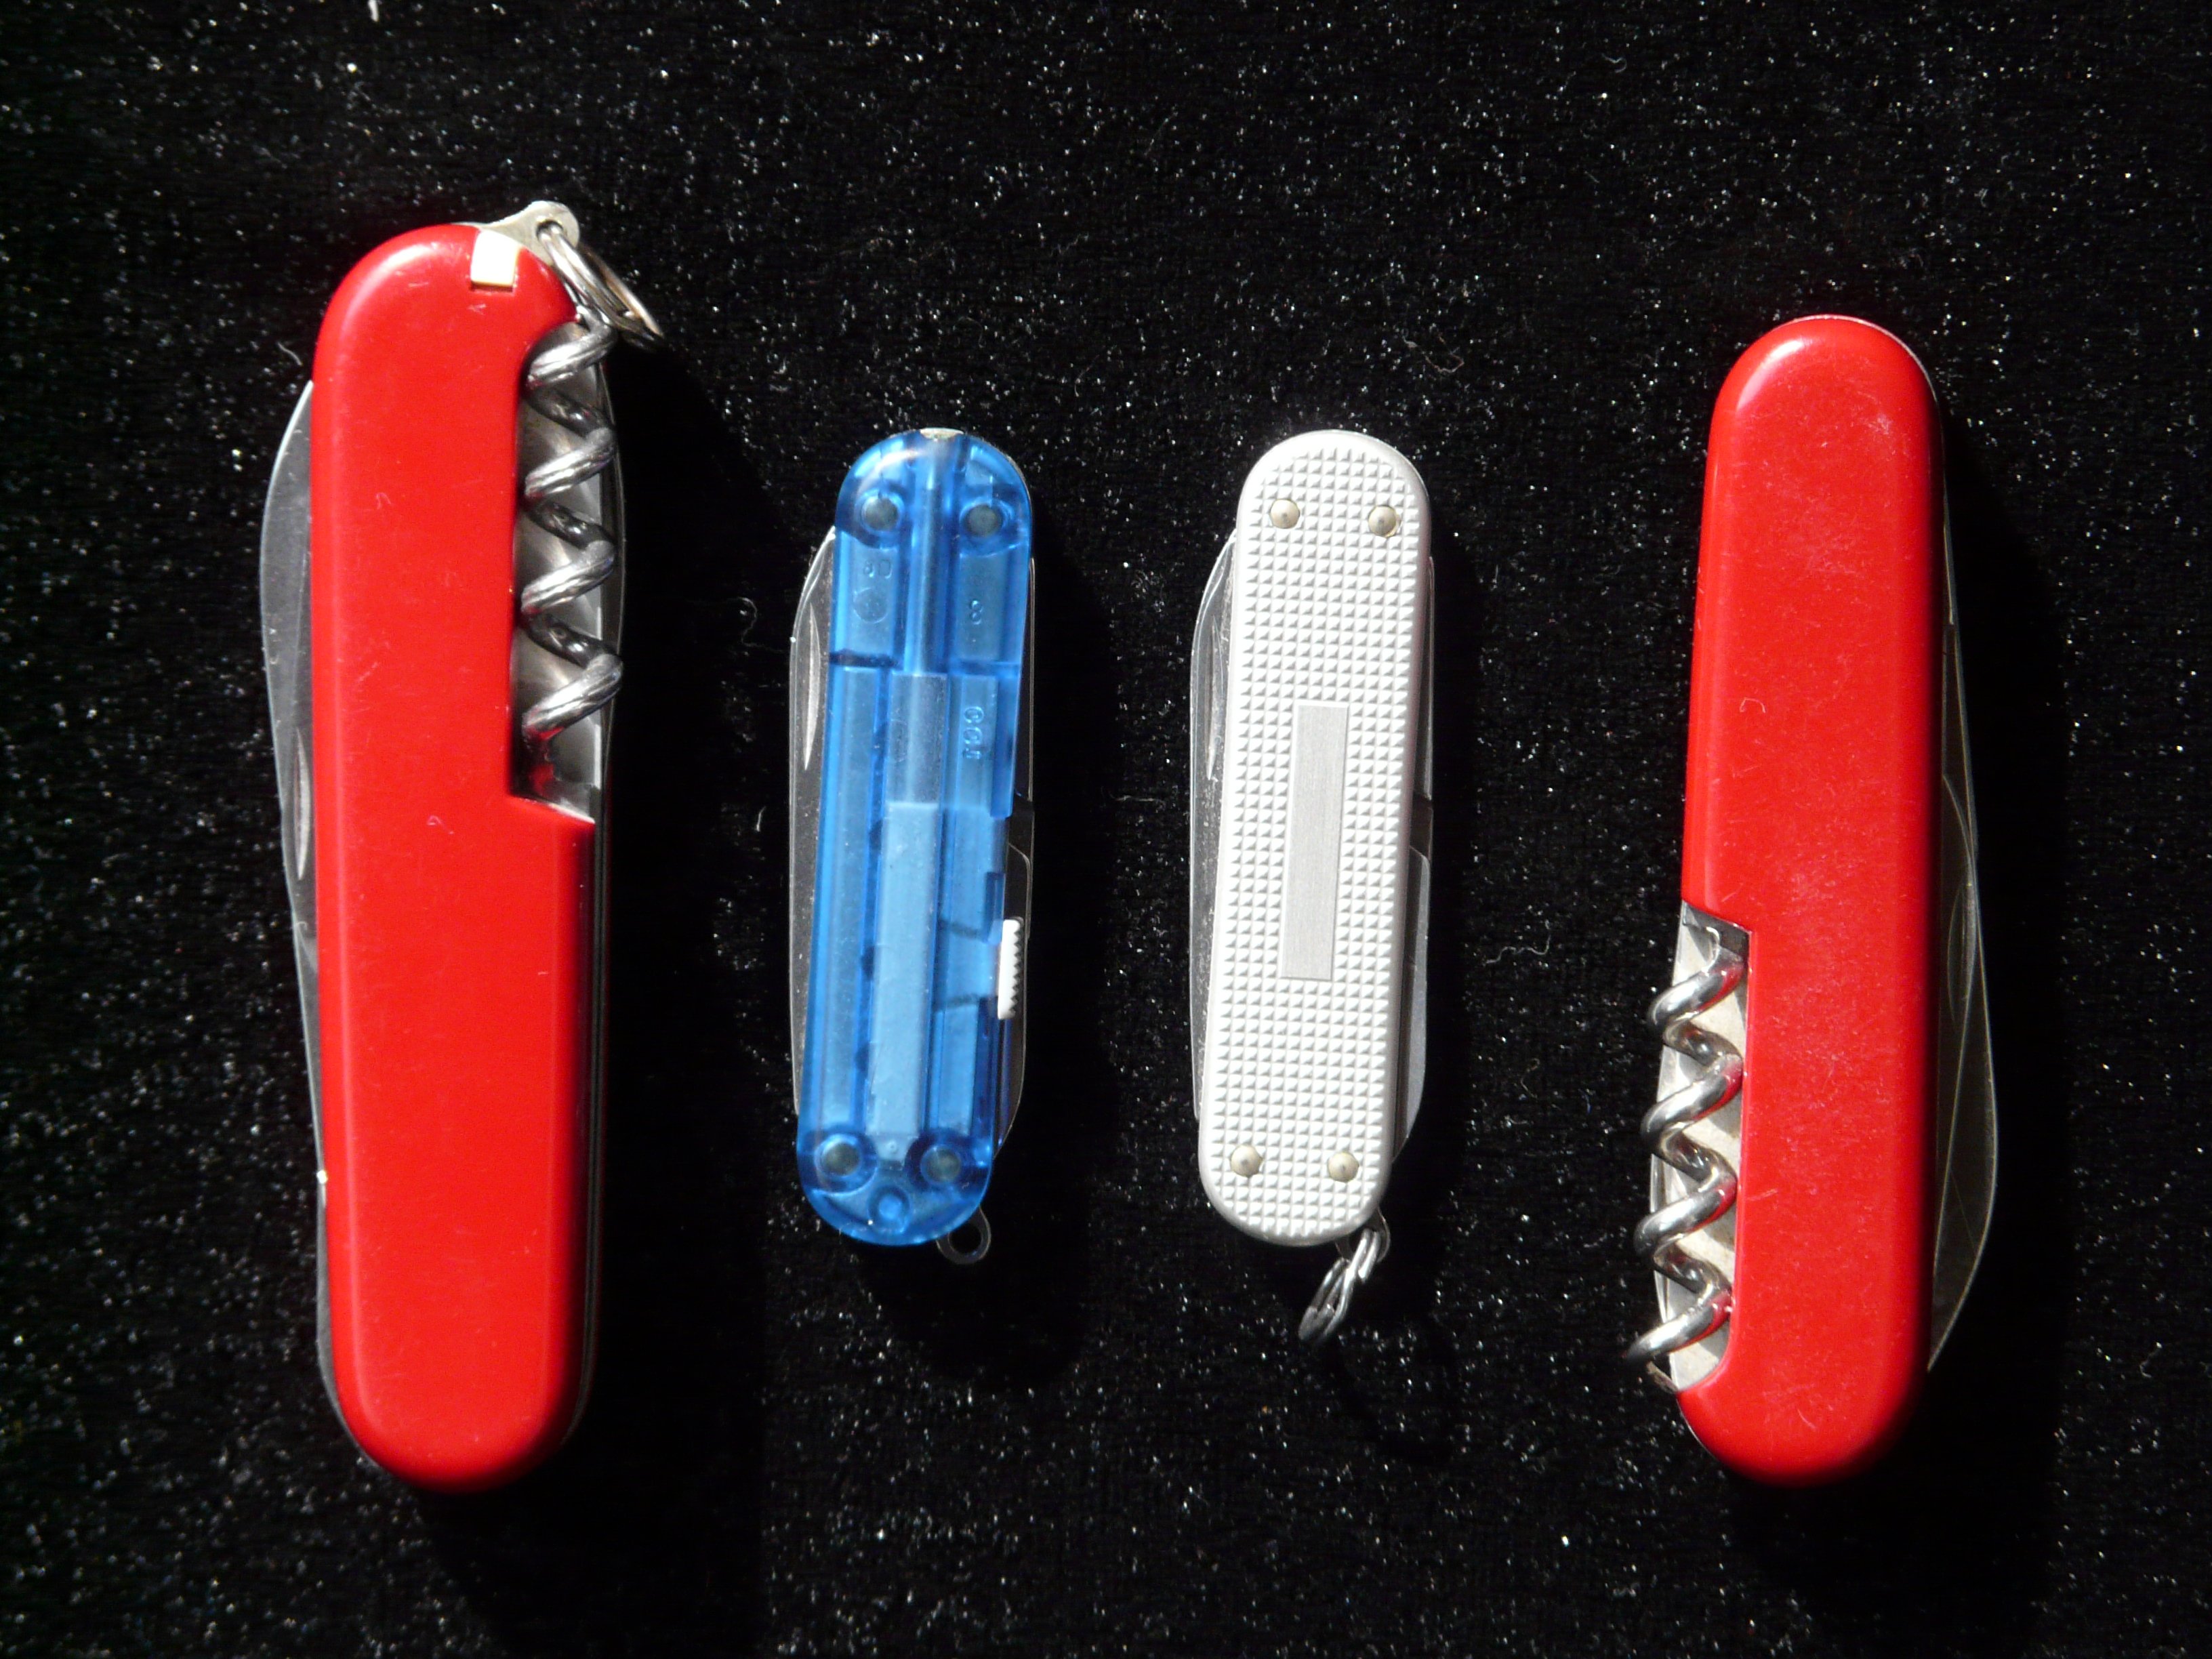
hand, sharp, tool, finger, red, equipment, metal, knife, cut, font, opener, pocket, pocket knife, hazardous, multifunction, fashion accessory, swiss army knives